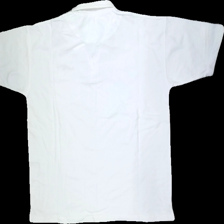
View: back
Type: T-shirt
Category: Men
Brand: Not in the list
Brand text on label: basic you
Colors: White
Material: 65% Cotton 35% Polyester
Pattern: Embroidered
Cut: Regular
Size: XL
Stains: Major
Price range: 50-100
Recommended usage: Reuse
Description: White t-shirt with collar and emroidered logo